Angada

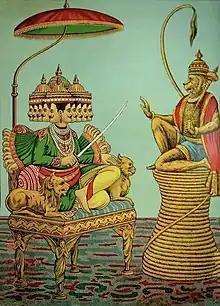
Angada at Ravana's court

Angada (Sanskrit: अङ्गदः, IAST: Aṅgada) is a legendary vanara in Hinduism. He helps Rama find his wife Sita and fight her abductor, Ravana, in the epic Ramayana. He is the son of Vali and prince of Kishkindha, and is later crowned as the kingdom's monarch.